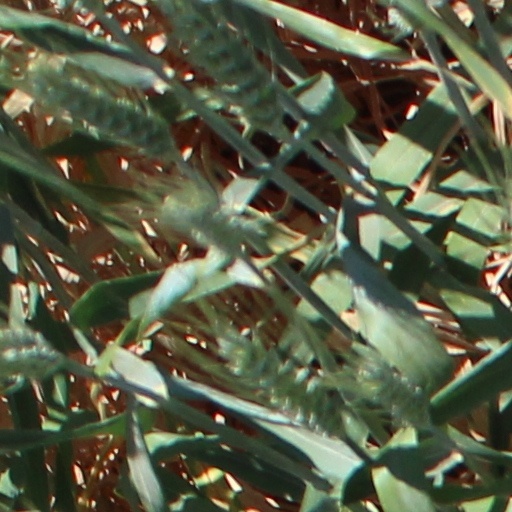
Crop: wheat